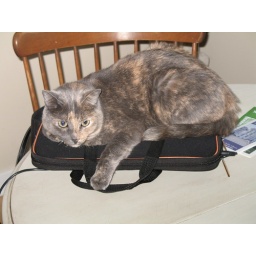
Elsie guarding the laptop in Eric and Kathryn's house in Seattle in September 2008.